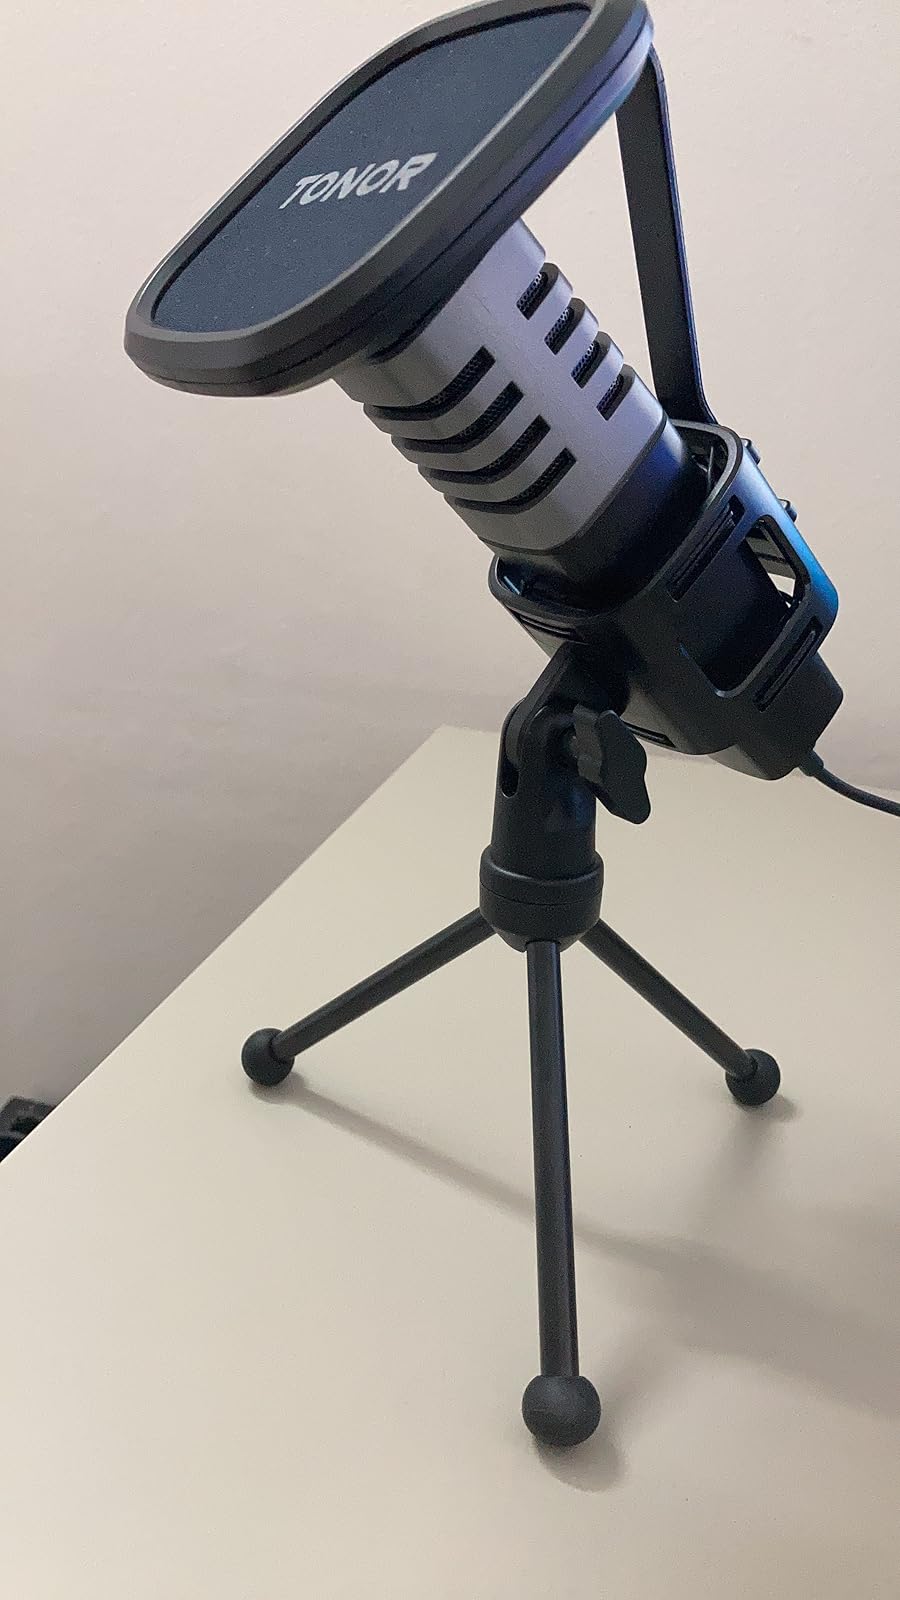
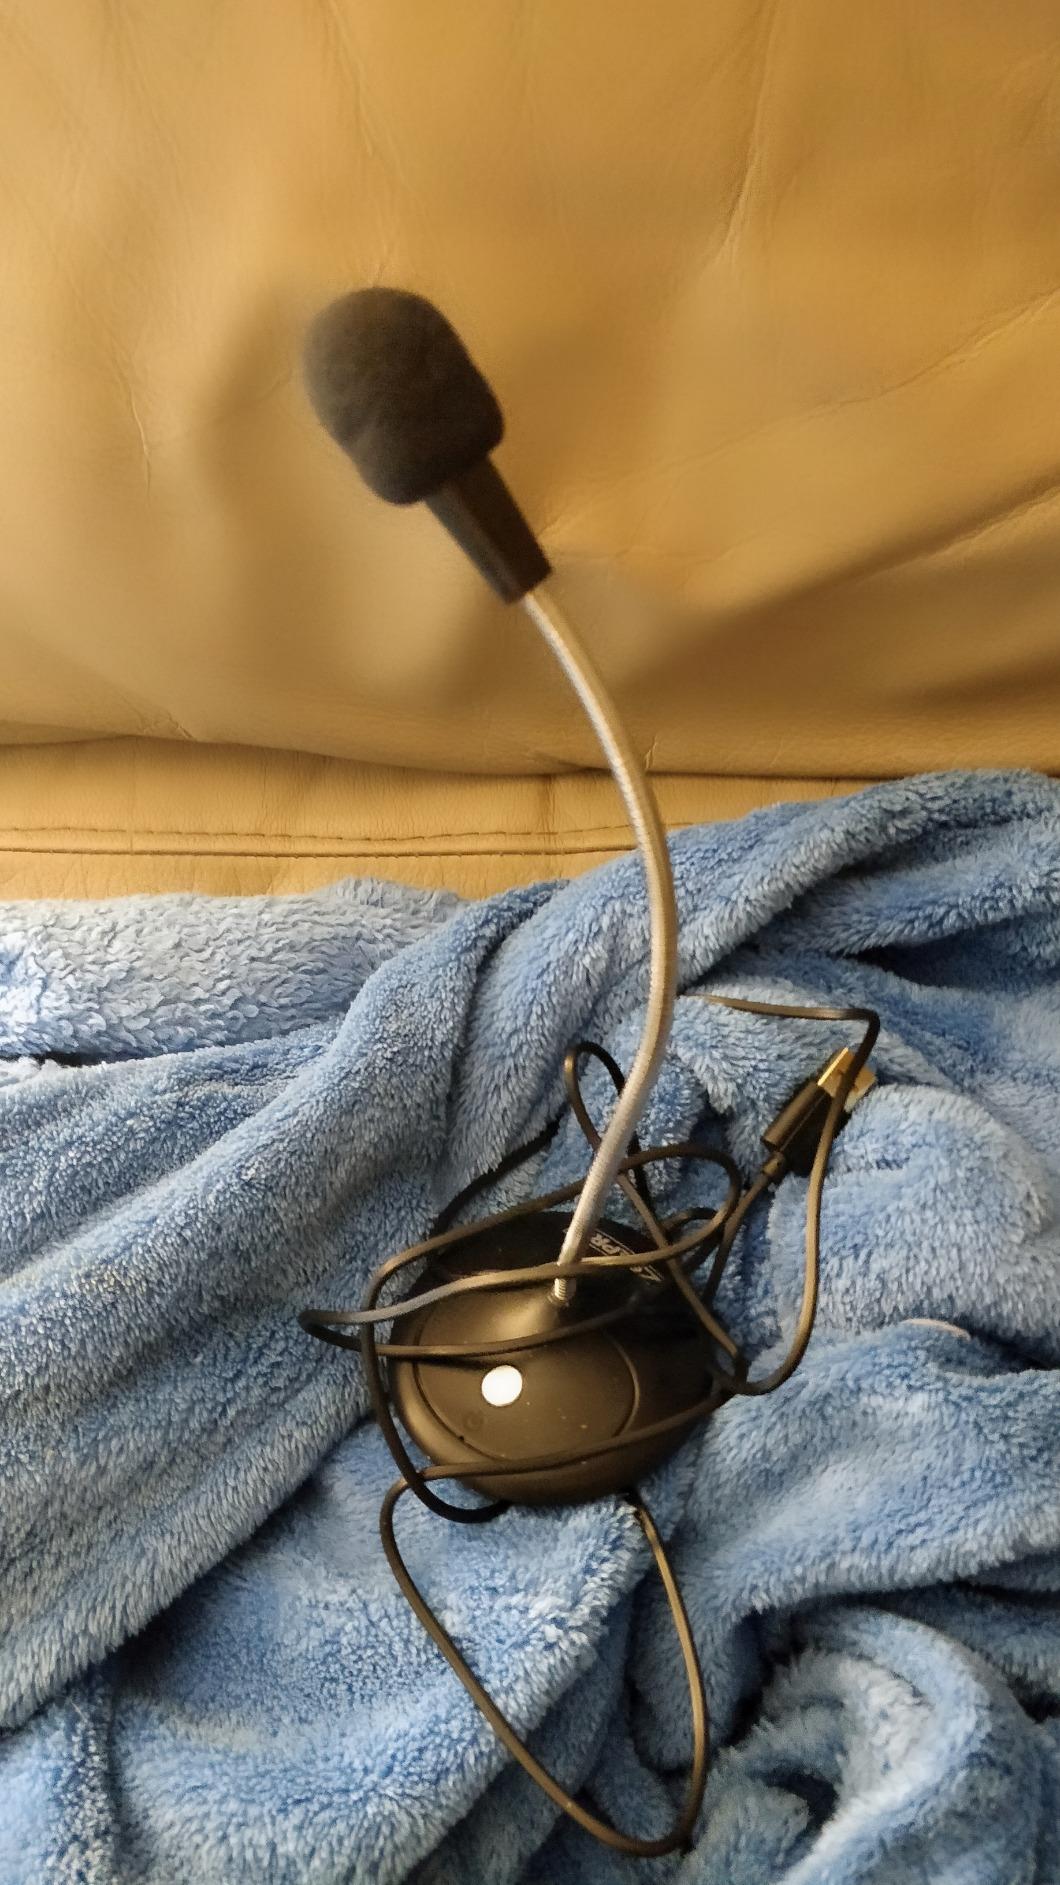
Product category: microphone
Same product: no